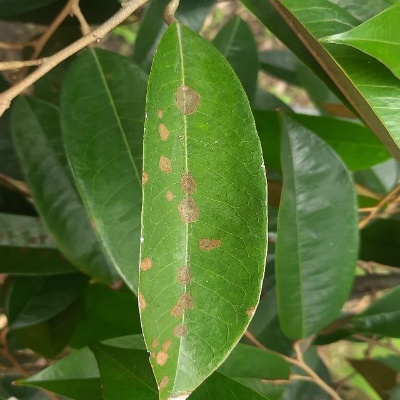
Label: Leaf_Algal